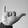
ASL letter: Y